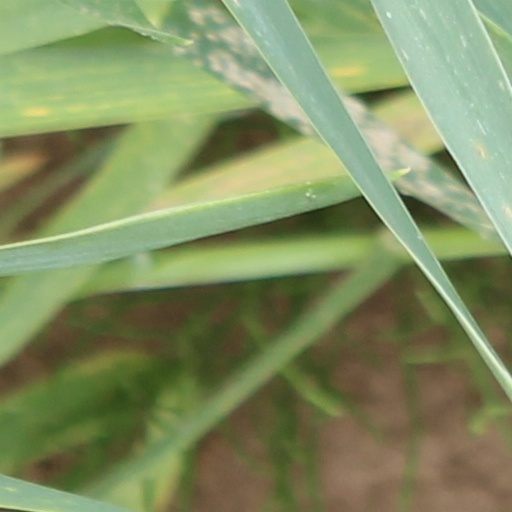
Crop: wheat